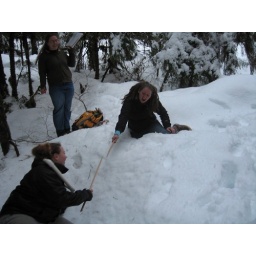
While taking various snow depth measurements in a forest plot, I managed to sink into snow deeper than previosly recorded...